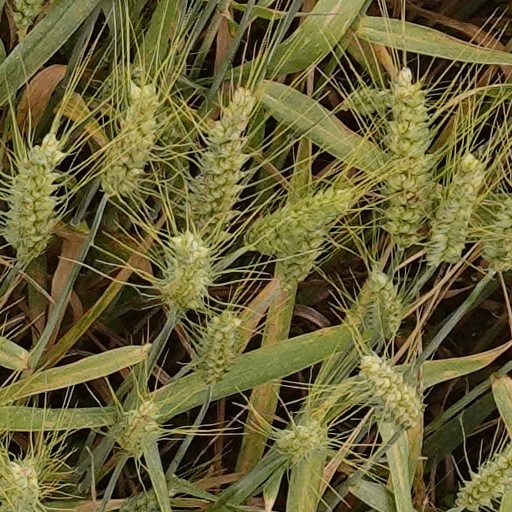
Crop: wheat